Croatian wine

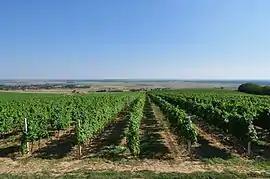
Vineyard in Zmajevac

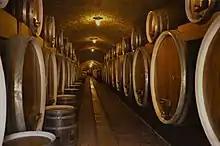
Ilok

The eastern inland wine region includes Slavonia and the Croatian Danube. It is a relatively flat area bordered by three rivers: the Danube, Drava and Sava. Vineyards are generally located on the low hills rising from the plain. It has a typical continental climate with cold winters and hot summers, and production is concentrated in white wine varieties. The best-known area within this region is Slavonia; the most widely planted grape is Graševina, which yields light, crisp, refreshing, mildly aromatic wines.